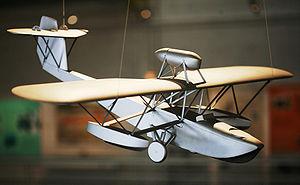
Le Loire 50 est un avion militaire de l'entre-deux-guerres réalisé en France par Loire Aviation.